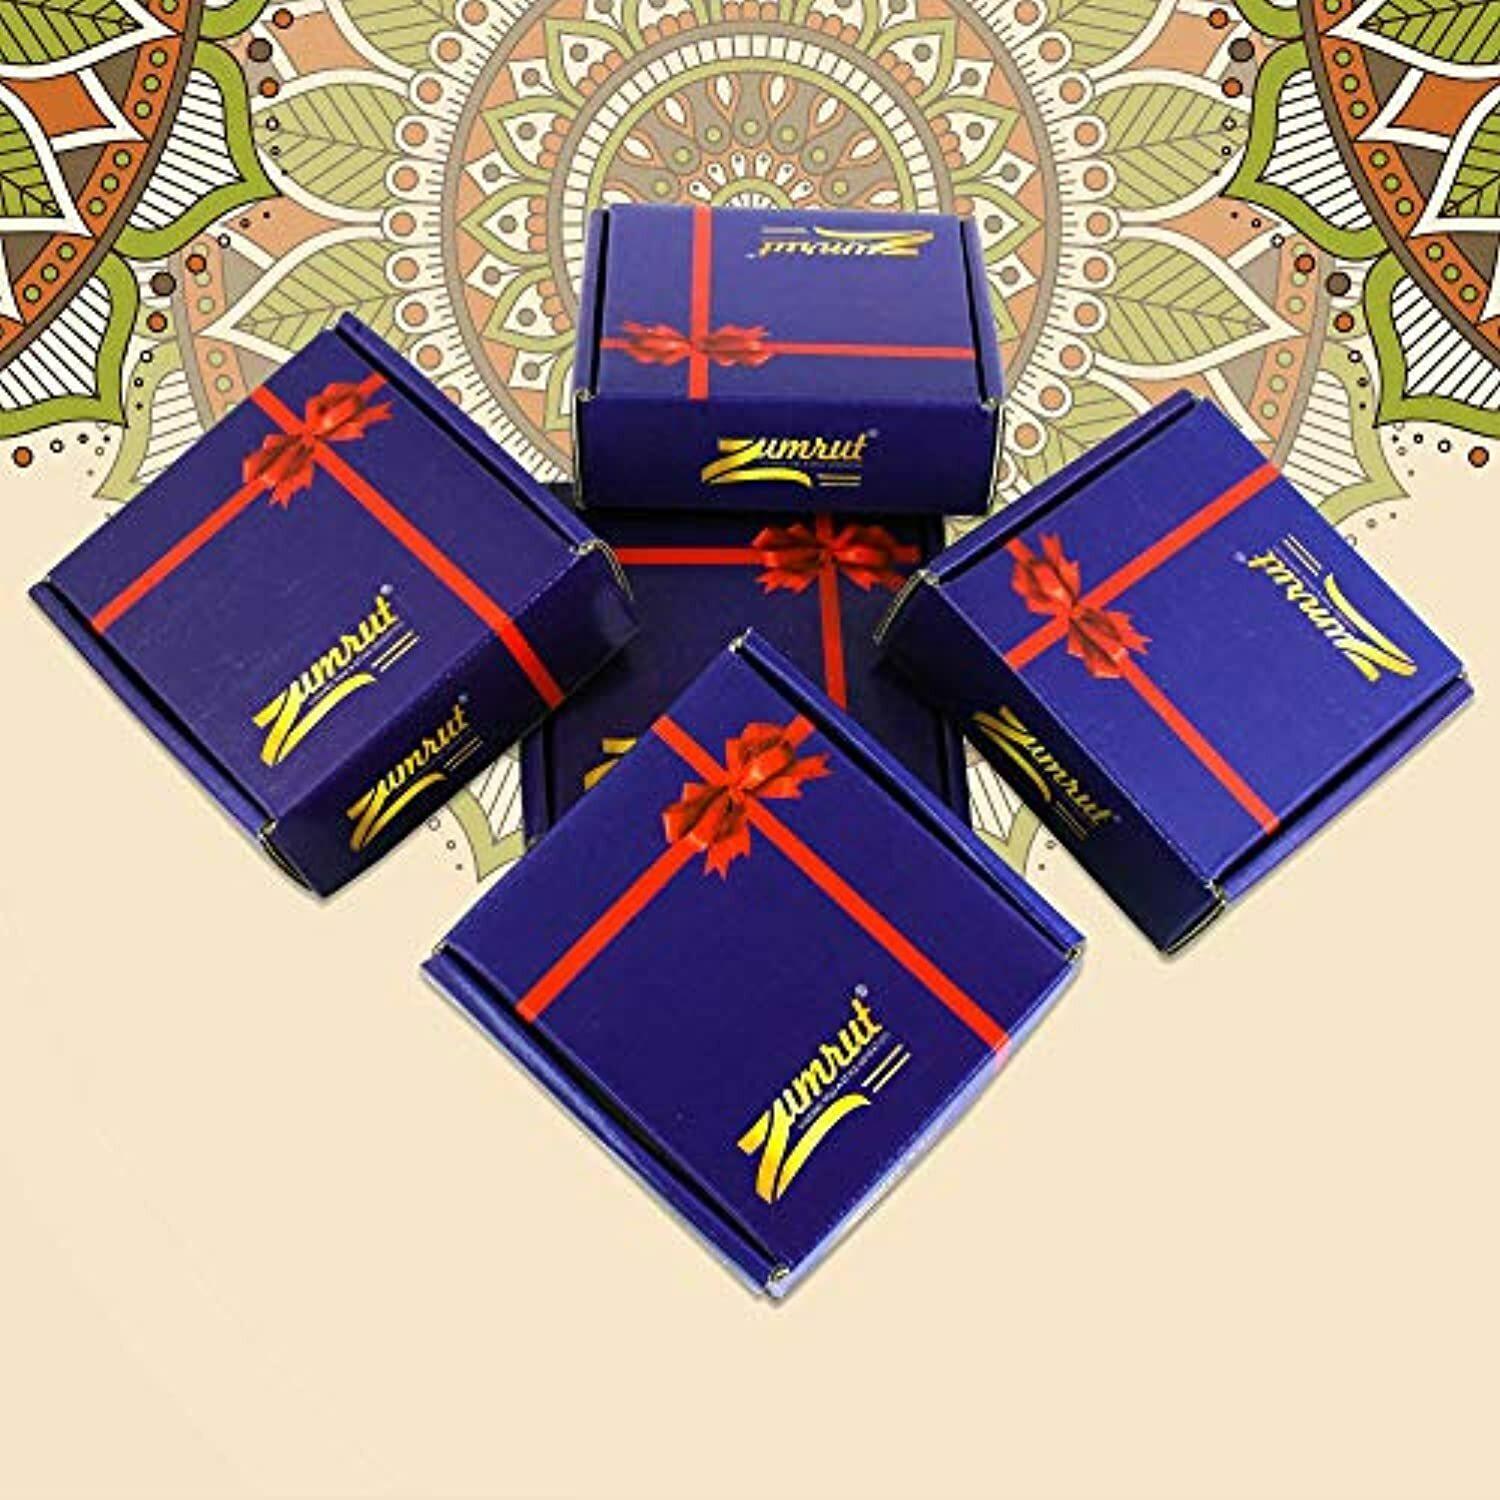
ZUMRUT MAKING YOU A STYLE SENSATION Brass Metal Maa Durga Pendant Locket (Men and Women)
Type: Necklaces & Pendants
Brand: ZUMRUT MAKING YOU A STYLE SENSATION
Price: Rs. 299
 Zumrut is jaipur based leading manufacturer and exporter of high quality fashion and imitation jewellery, handmade painting jewellery,etc.This gold plated aquarium concept ma durga sherawali mata rani pendant, is made by fusion technique, which is not commonly used in jewellery. This religious, aesthetic exquisite gold plated pendant, is exclusive, and attention grabbing. An ideal all occasion, all purpose chain pendant is a rich looking pendant to adorn. It comes in ready to wear condition, with anti allergy, skin safe, gold plated rope chain.
Features: Aquarium concept pendant. Ma durga sherawali mata rani image is inside the crystal pendant,Shape pear-drop shape. Size 1.50 Inch x 1.00 Inch. Chain gold plated 22 inch rope chain,No matter what occasion you plan to gift your beloved, the lord ganesh necklace is the best way to express your feelings. Ganesha jewelry is an ingenious idea because it fuses excellent fashion with a true religious vibe,Made in india all our products are manufactured in india and are exclusively crafted to adorn your persona.
Included: 1 Locket Pendant